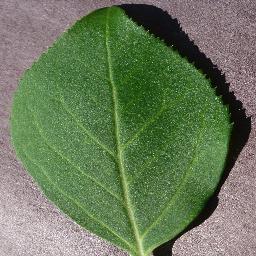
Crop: cherry
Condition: (including_sour)_healthy